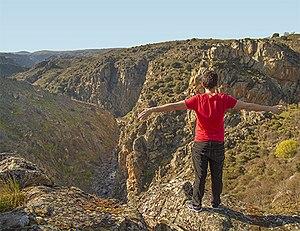
Le Huebra est un cours d’eau espagnol coulant dans la communauté autonome de Castille-et-León et un affluent gauche du fleuve le Douro.